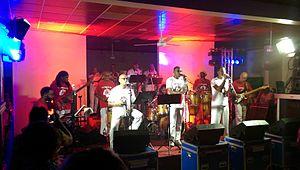
La Perfecta à l'Appaloosa - Le François - Martinique - 26/08/2016 en clôture des vacances
La Perfecta est un groupe antillais fondé en 1970 en Martinique, à La Trinité.